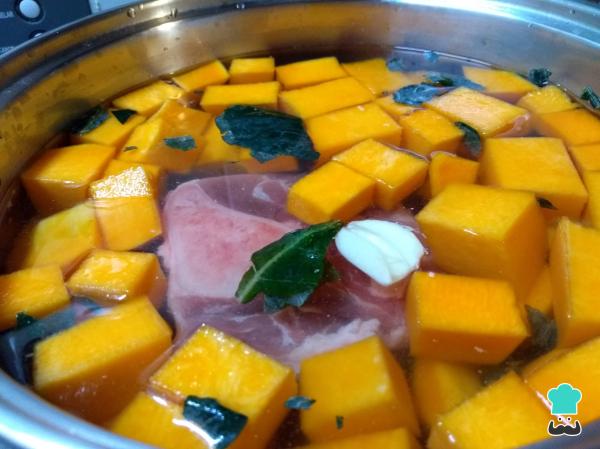
Para empezar con la receta de las empanadas de osobuco, primero cocina la carne en un rico caldo saborizado con verduras. En este caso, hemos utilizado zanahoria, calabaza, ajo, acelga, apio y condimentos, como laurel y tomillo. Previamente, deberás limpiar las verduras y pelarlas, como es el caso de la zanahoria, la calabaza y el ajo. También debes limpiar el apio y la acelga. A continuación, hierve durante unos 60 minutos para que la carne esté bien tierna. Si tienes olla a presión, también será ideal utilizarla para reducir el tiempo.Truco: si no dispones de estas verduras, puedes utilizar las que tengas para hacer el caldo. Aquí buscamos proporcionar sabor a la carne. A continuación, reserva el caldo para hacer una rica sopa casera.